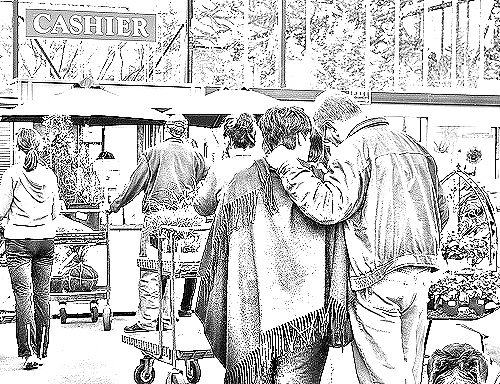
Portrait style: Sketch Portrait